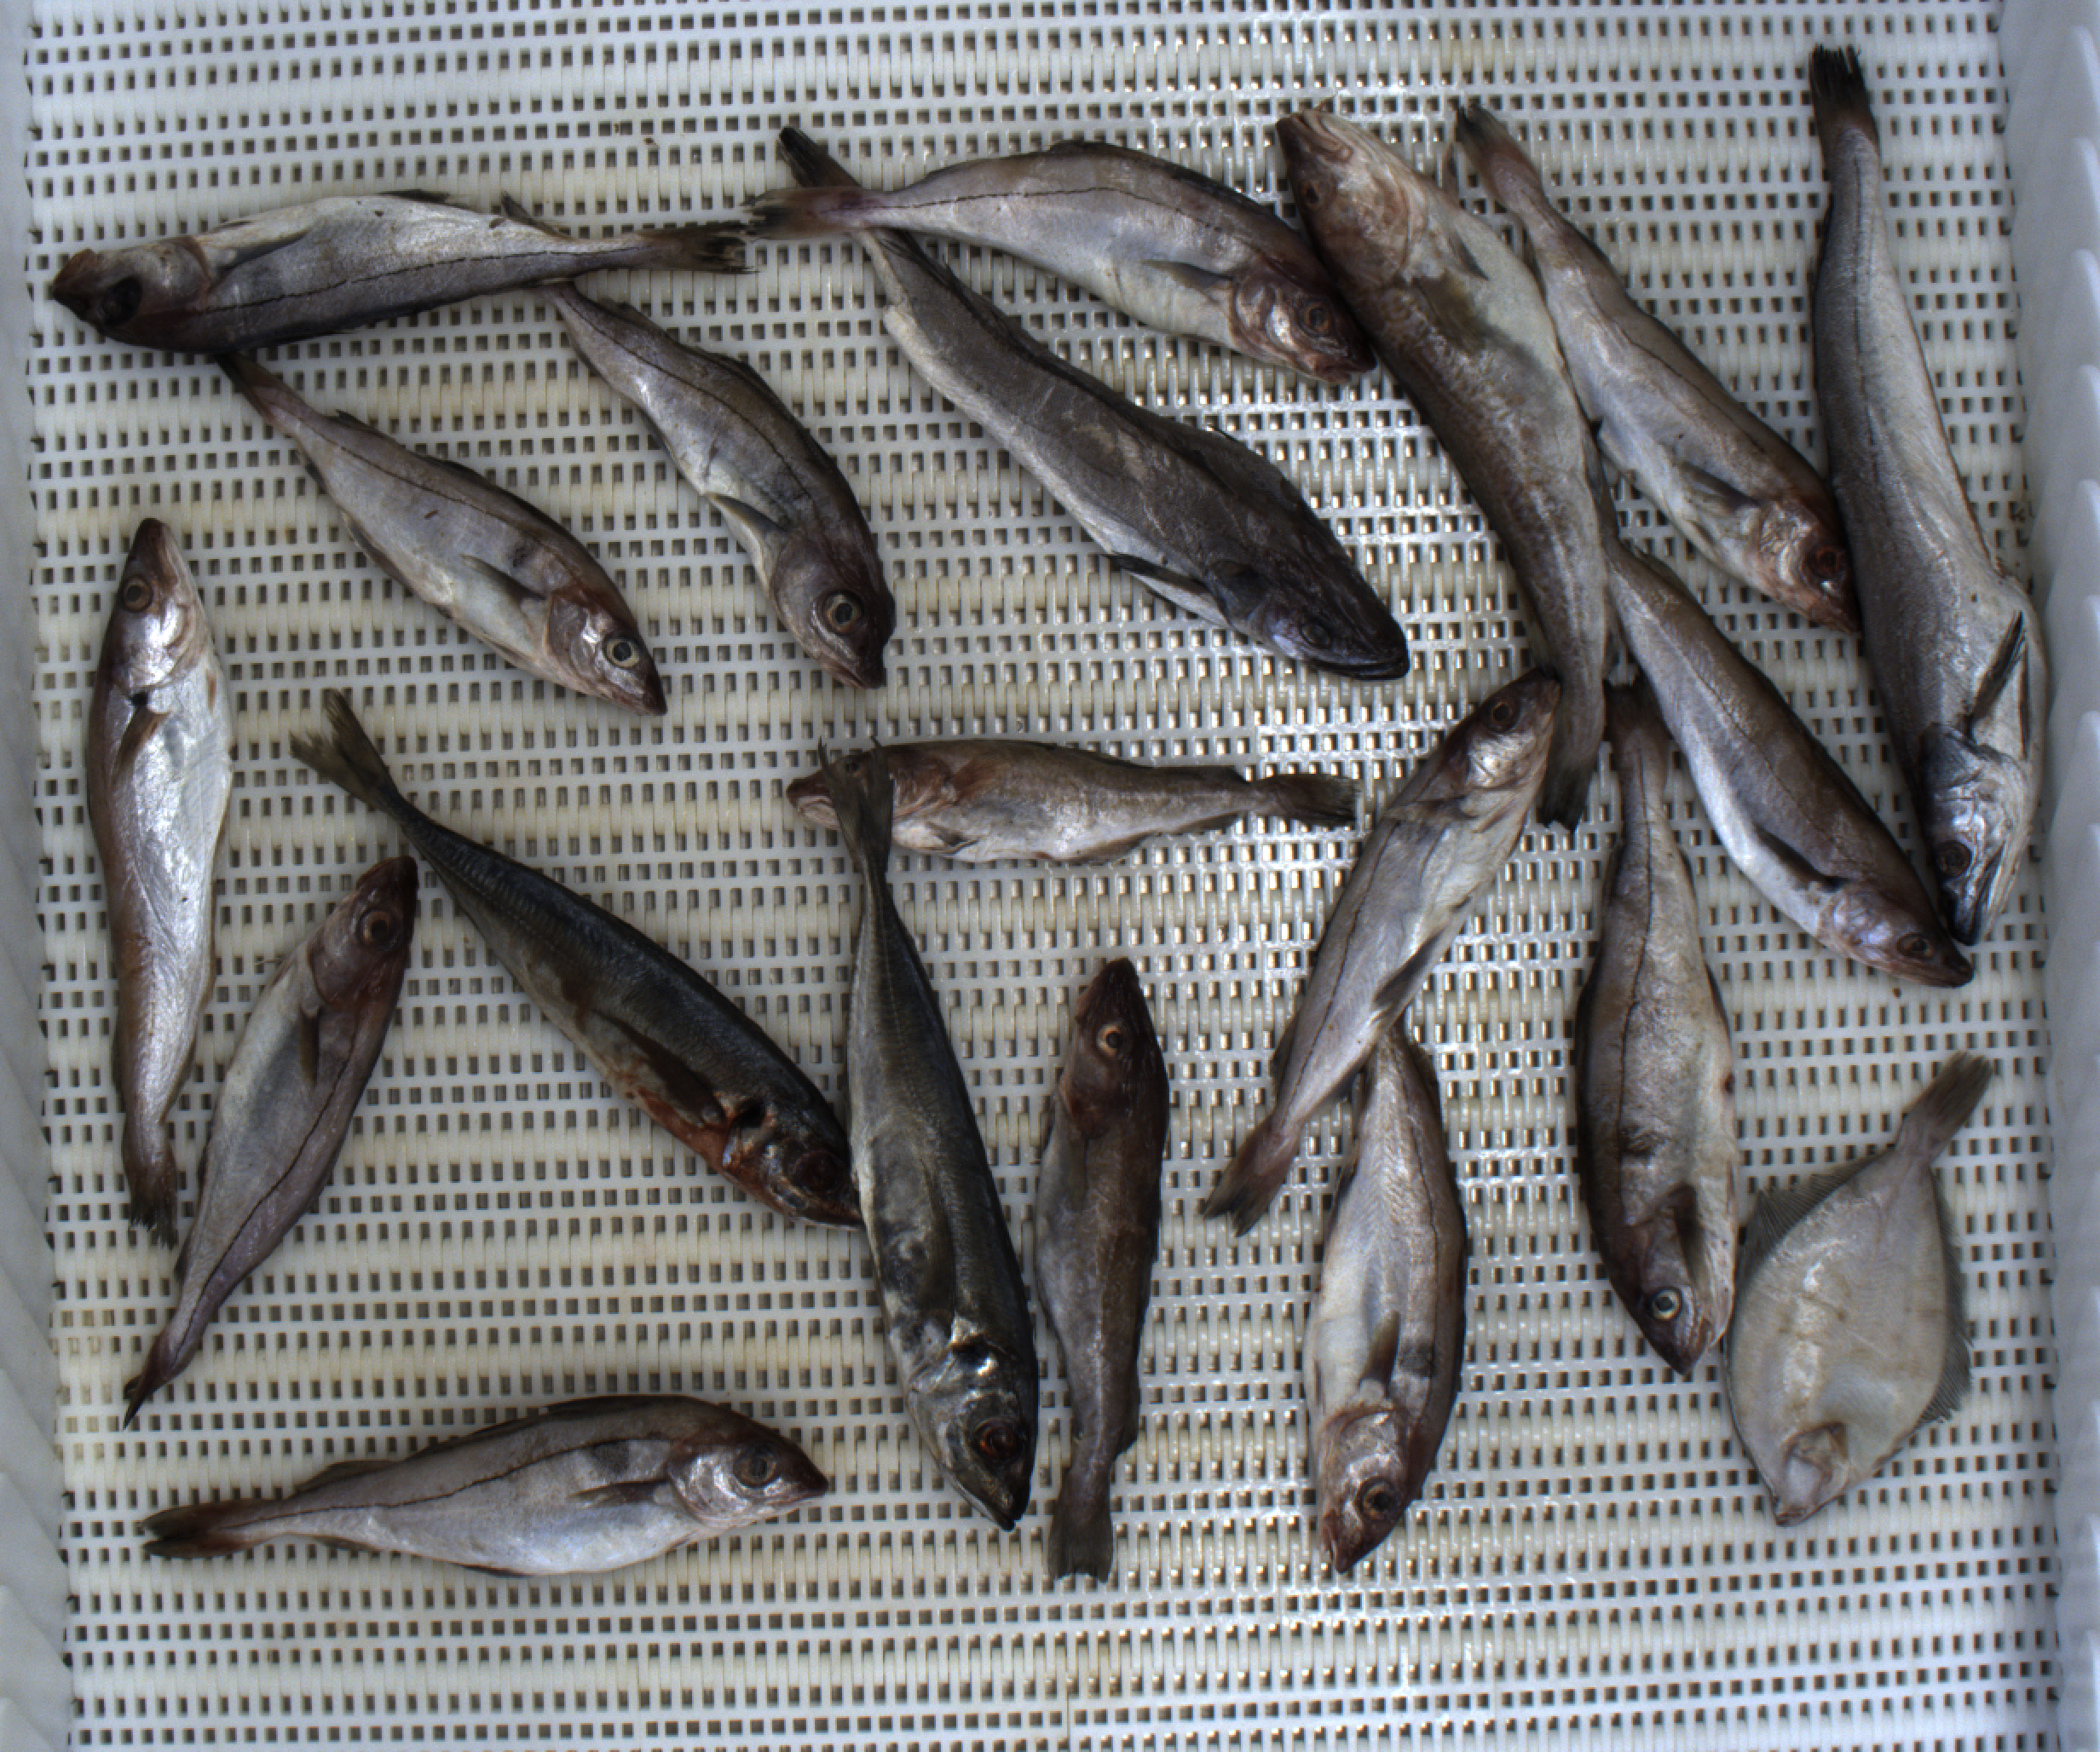
Total fish: 20
Cod: 3
Haddock: 10
Whiting: 2
Hake: 2
Horse mackerel: 2
Saithe: 0
Other: 1